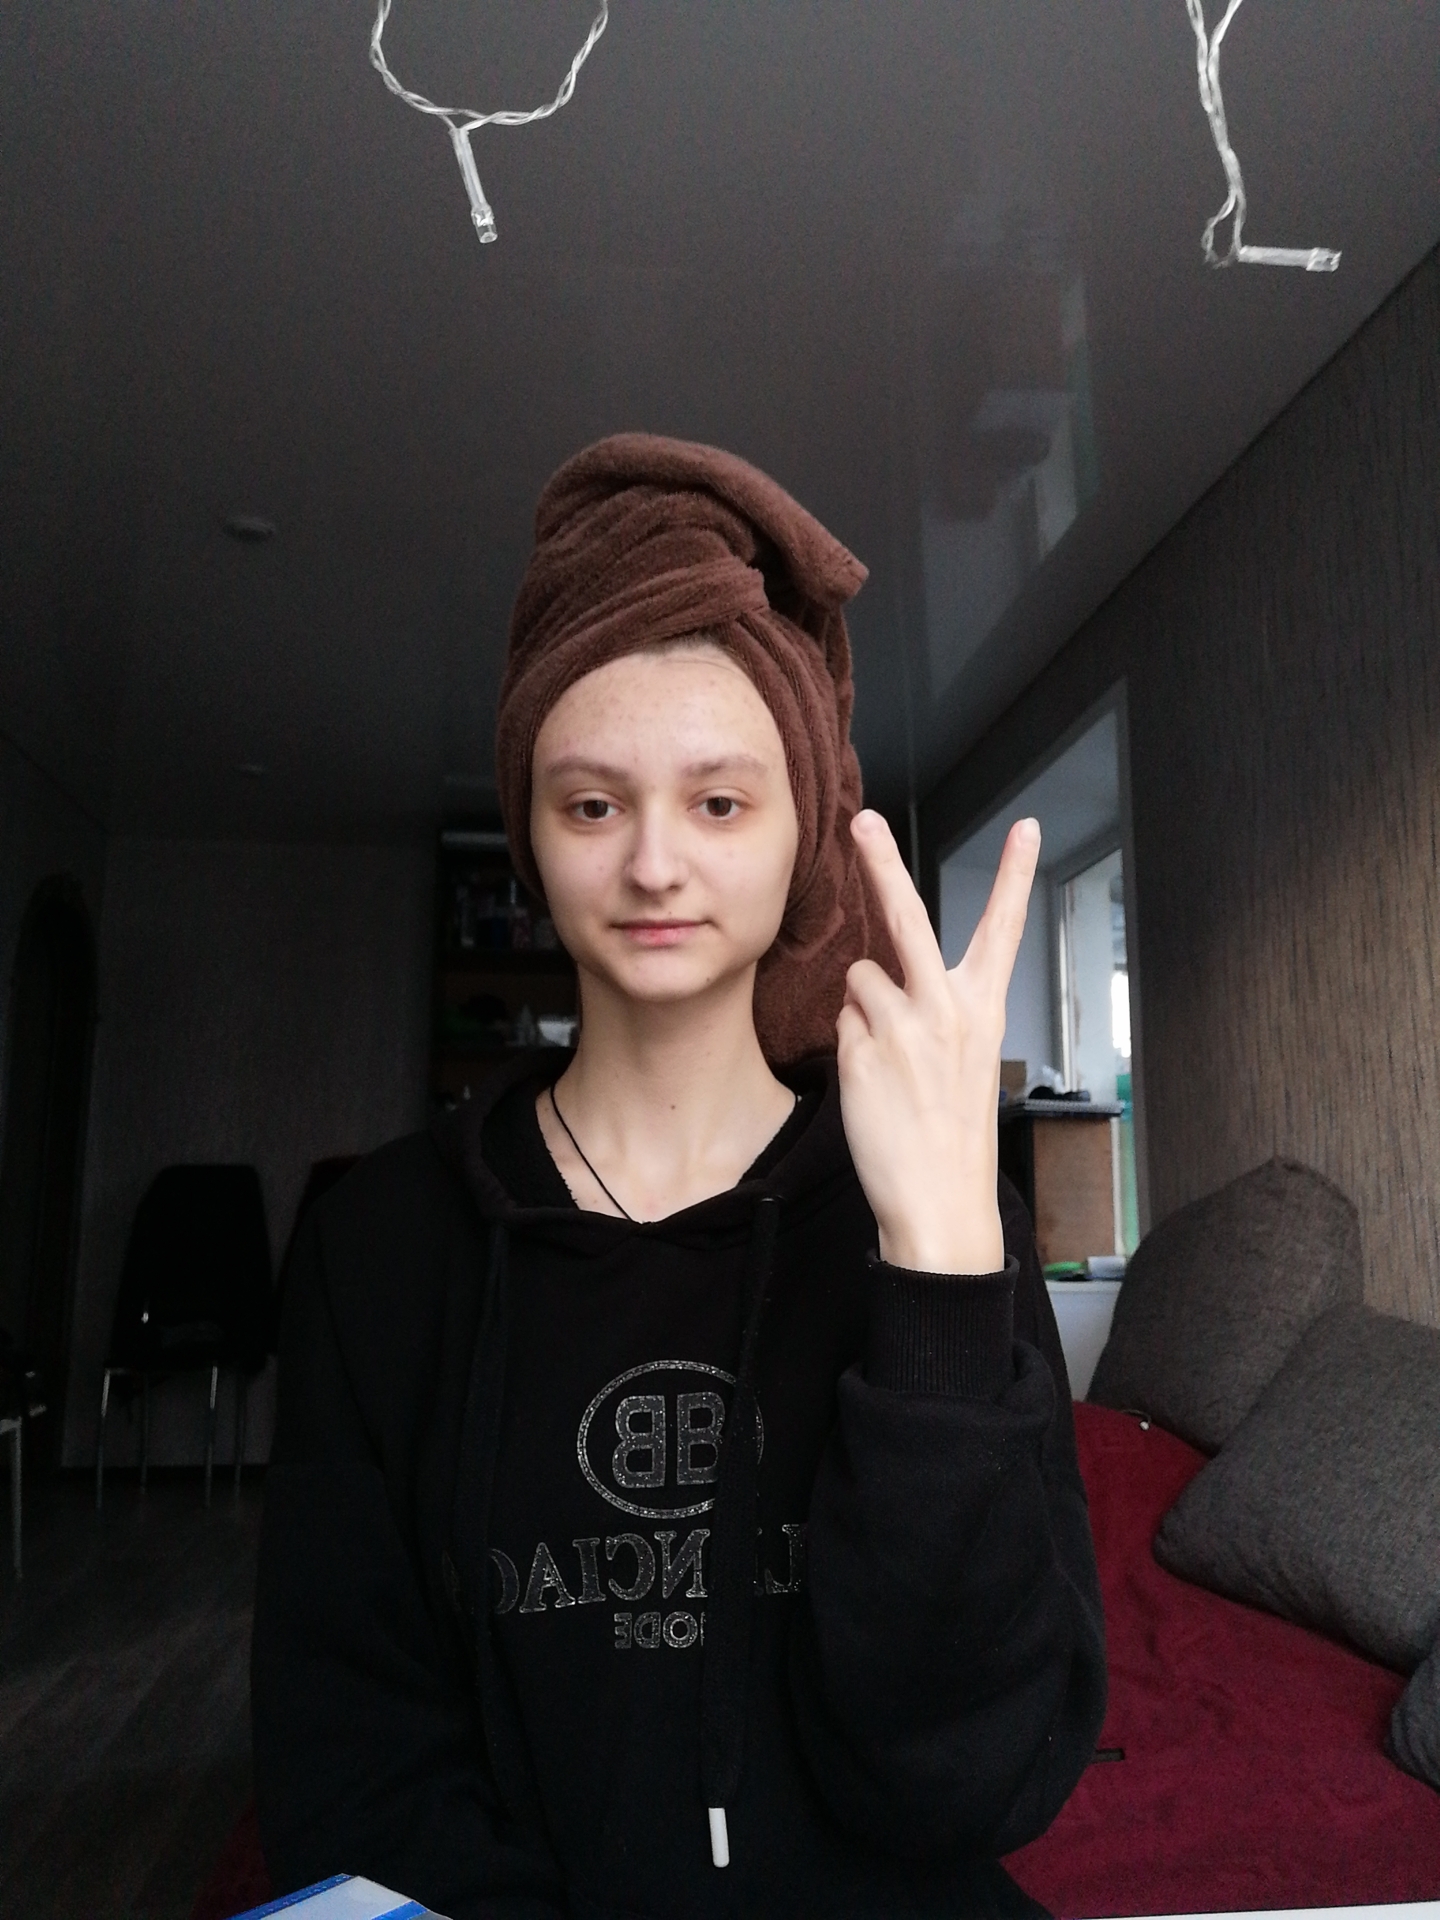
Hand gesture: peace_inverted